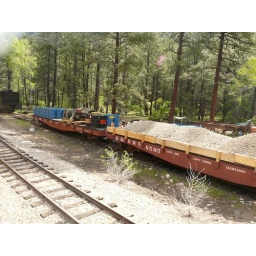
these cars supply the hydro electric plant it can only be accessed by rail